Shijing station (Guangzhou Metro)

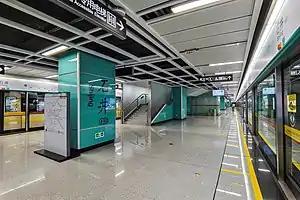
Platform

Shijing Station is a metro station of Guangzhou Metro Line 8, at Shijing Subdistrict, Baiyun District, Guangzhou, Guangdong, China. The station opened on November 26, 2020, with the opening of the northern extension of Line 8.